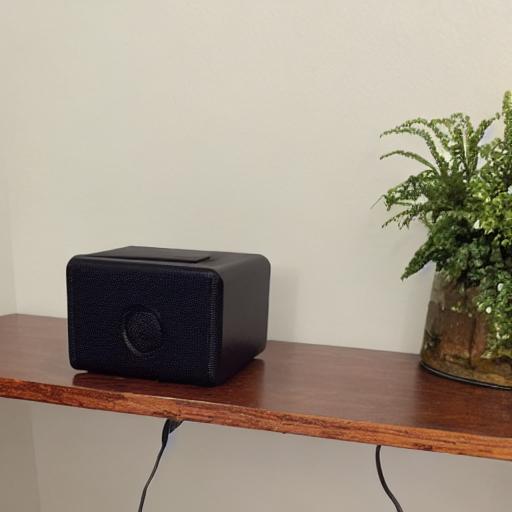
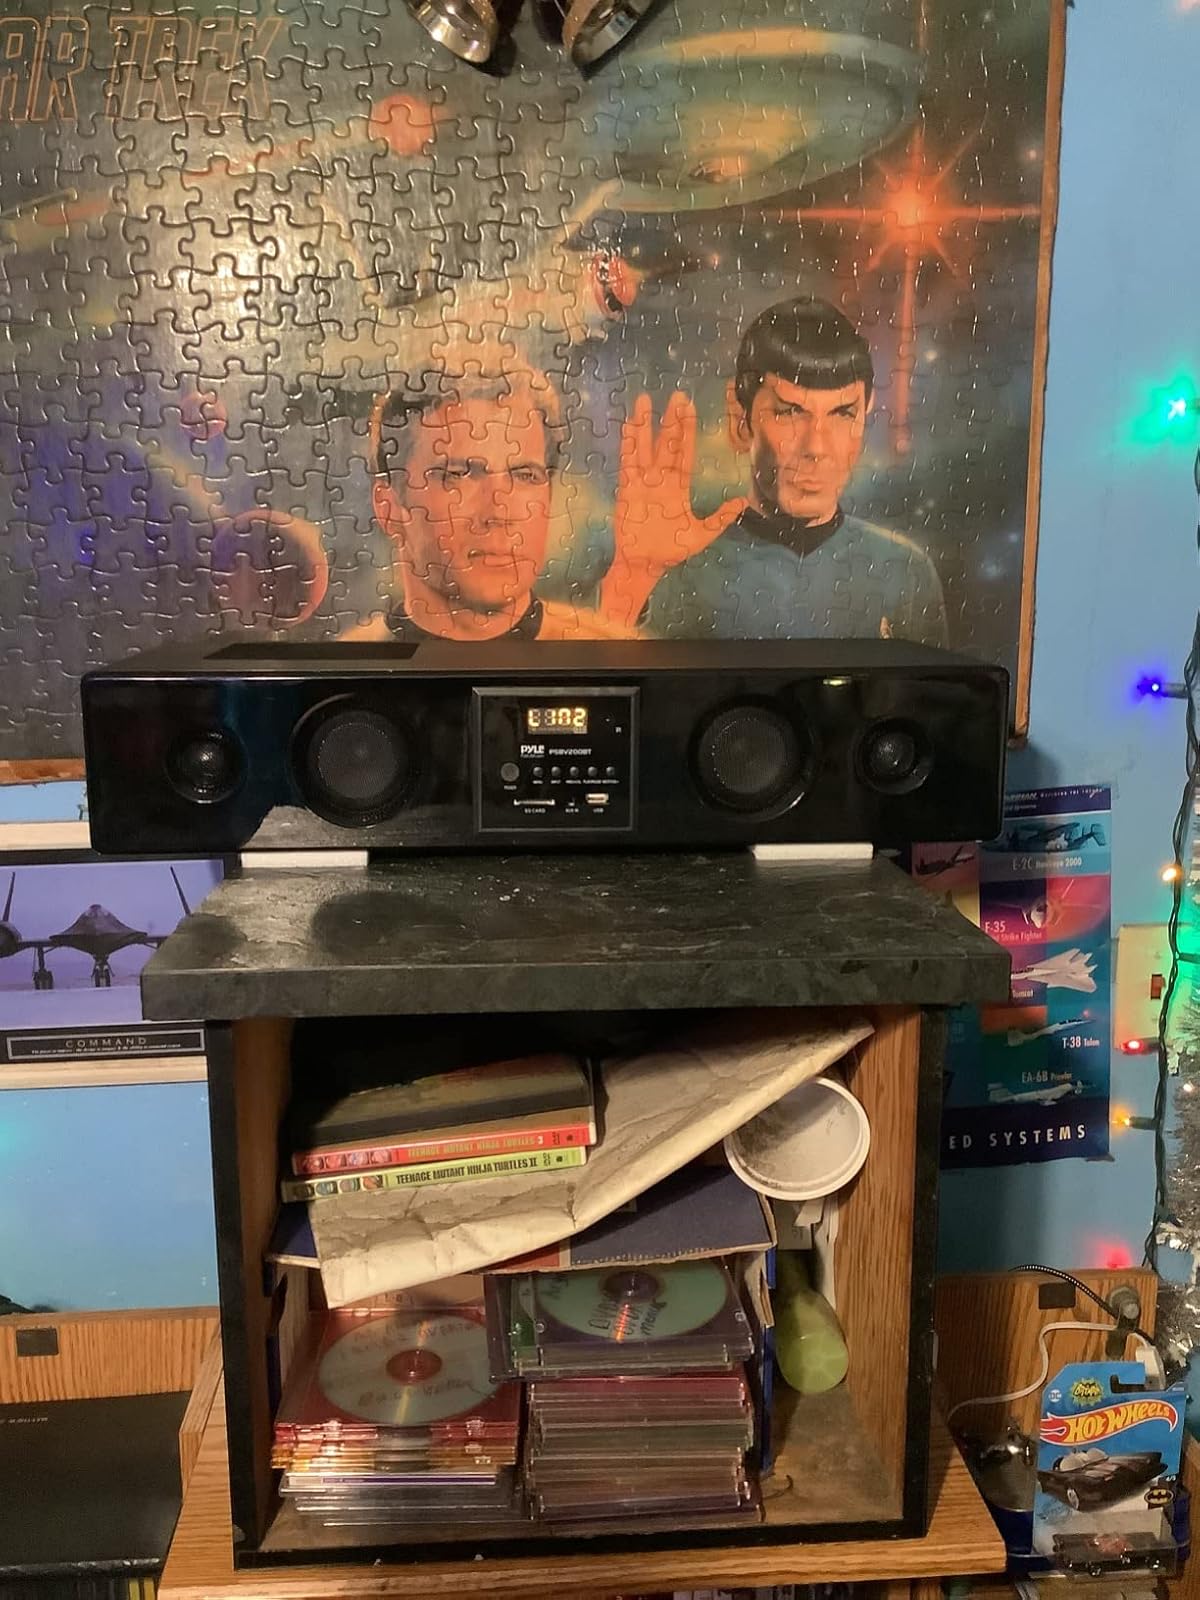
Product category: speaker
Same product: no